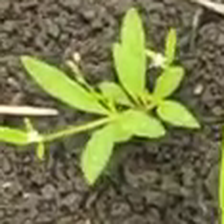
Weed species: Sicklepod_(Senna obtusifolia)